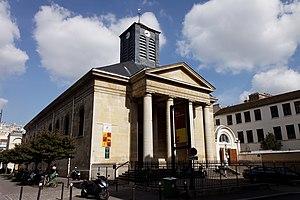
L'église Saint-Pierre-du-Gros-Caillou dans le 7ème arrondissement de Paris. This building is inscrit au titre des Monuments Historiques. It is indexed in the Base Mérimée, a database of architectural heritage maintained by the French Ministry of Culture,